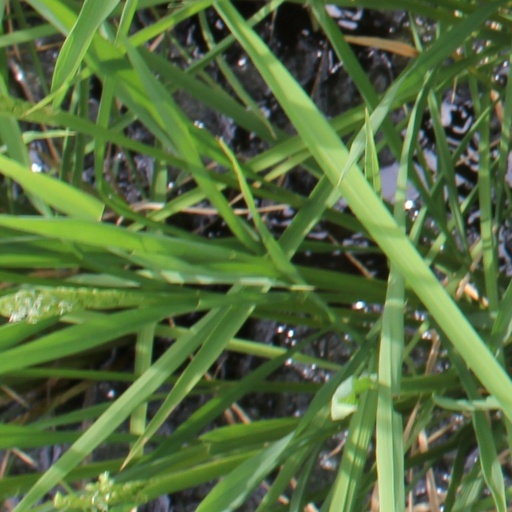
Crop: rice